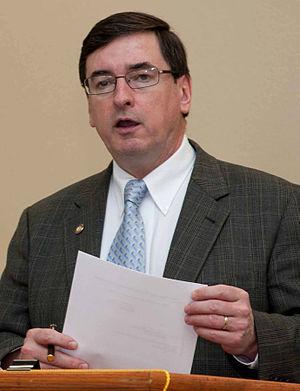
Daniel « Dan » A. Sullivan, né le 16 juin 1951, est un homme politique américain, membre du Parti républicain. Il est maire d'Anchorage en Alaska de 2009 à 2015.